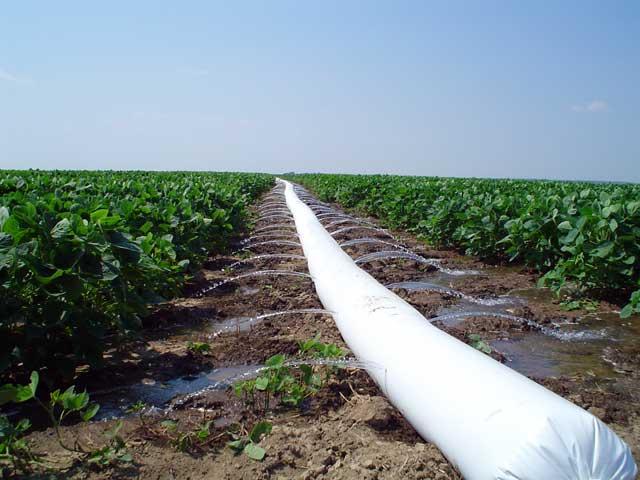
...kubwa la vikoleo ya kijani yaliyo katika mistari iliyopangwa vizuri vikiwa na mfumo wa kisasa wa umwagiliaji. Bomba kubwa jeupe limesambaza katikati ya shamba na maji yanatoa kupitia mashimo yaliyowekwa pembeni mwa bomba hilo yakieleza moja kwa moja kwenye mizizi ya mmea. Huu ni mfumo wa umwagiliaji wa matone